Laurelhurst Park

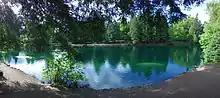
Firwood Lake in April 2021

The Portland Rose Festival Queen's Coronation used to take place in the park pond "on floating boats and decorated rafts", drawing thousands of visitors. Junction City residents often held their annual picnic at Laurelhurst during the 1930s; the park has hosted many other picnics and reunions over the years. Easter Sunrise Services were held at the park during the 1950s, also drawing thousands of people.